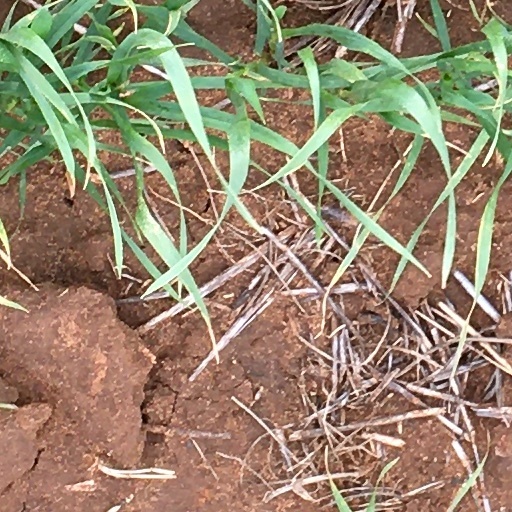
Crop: wheat